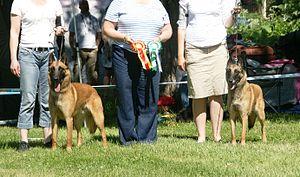
Deux chiens des bergers belges malinois dans une exposition. Le mieux de la race c'est a la gauche (ruban rouge-jaune)